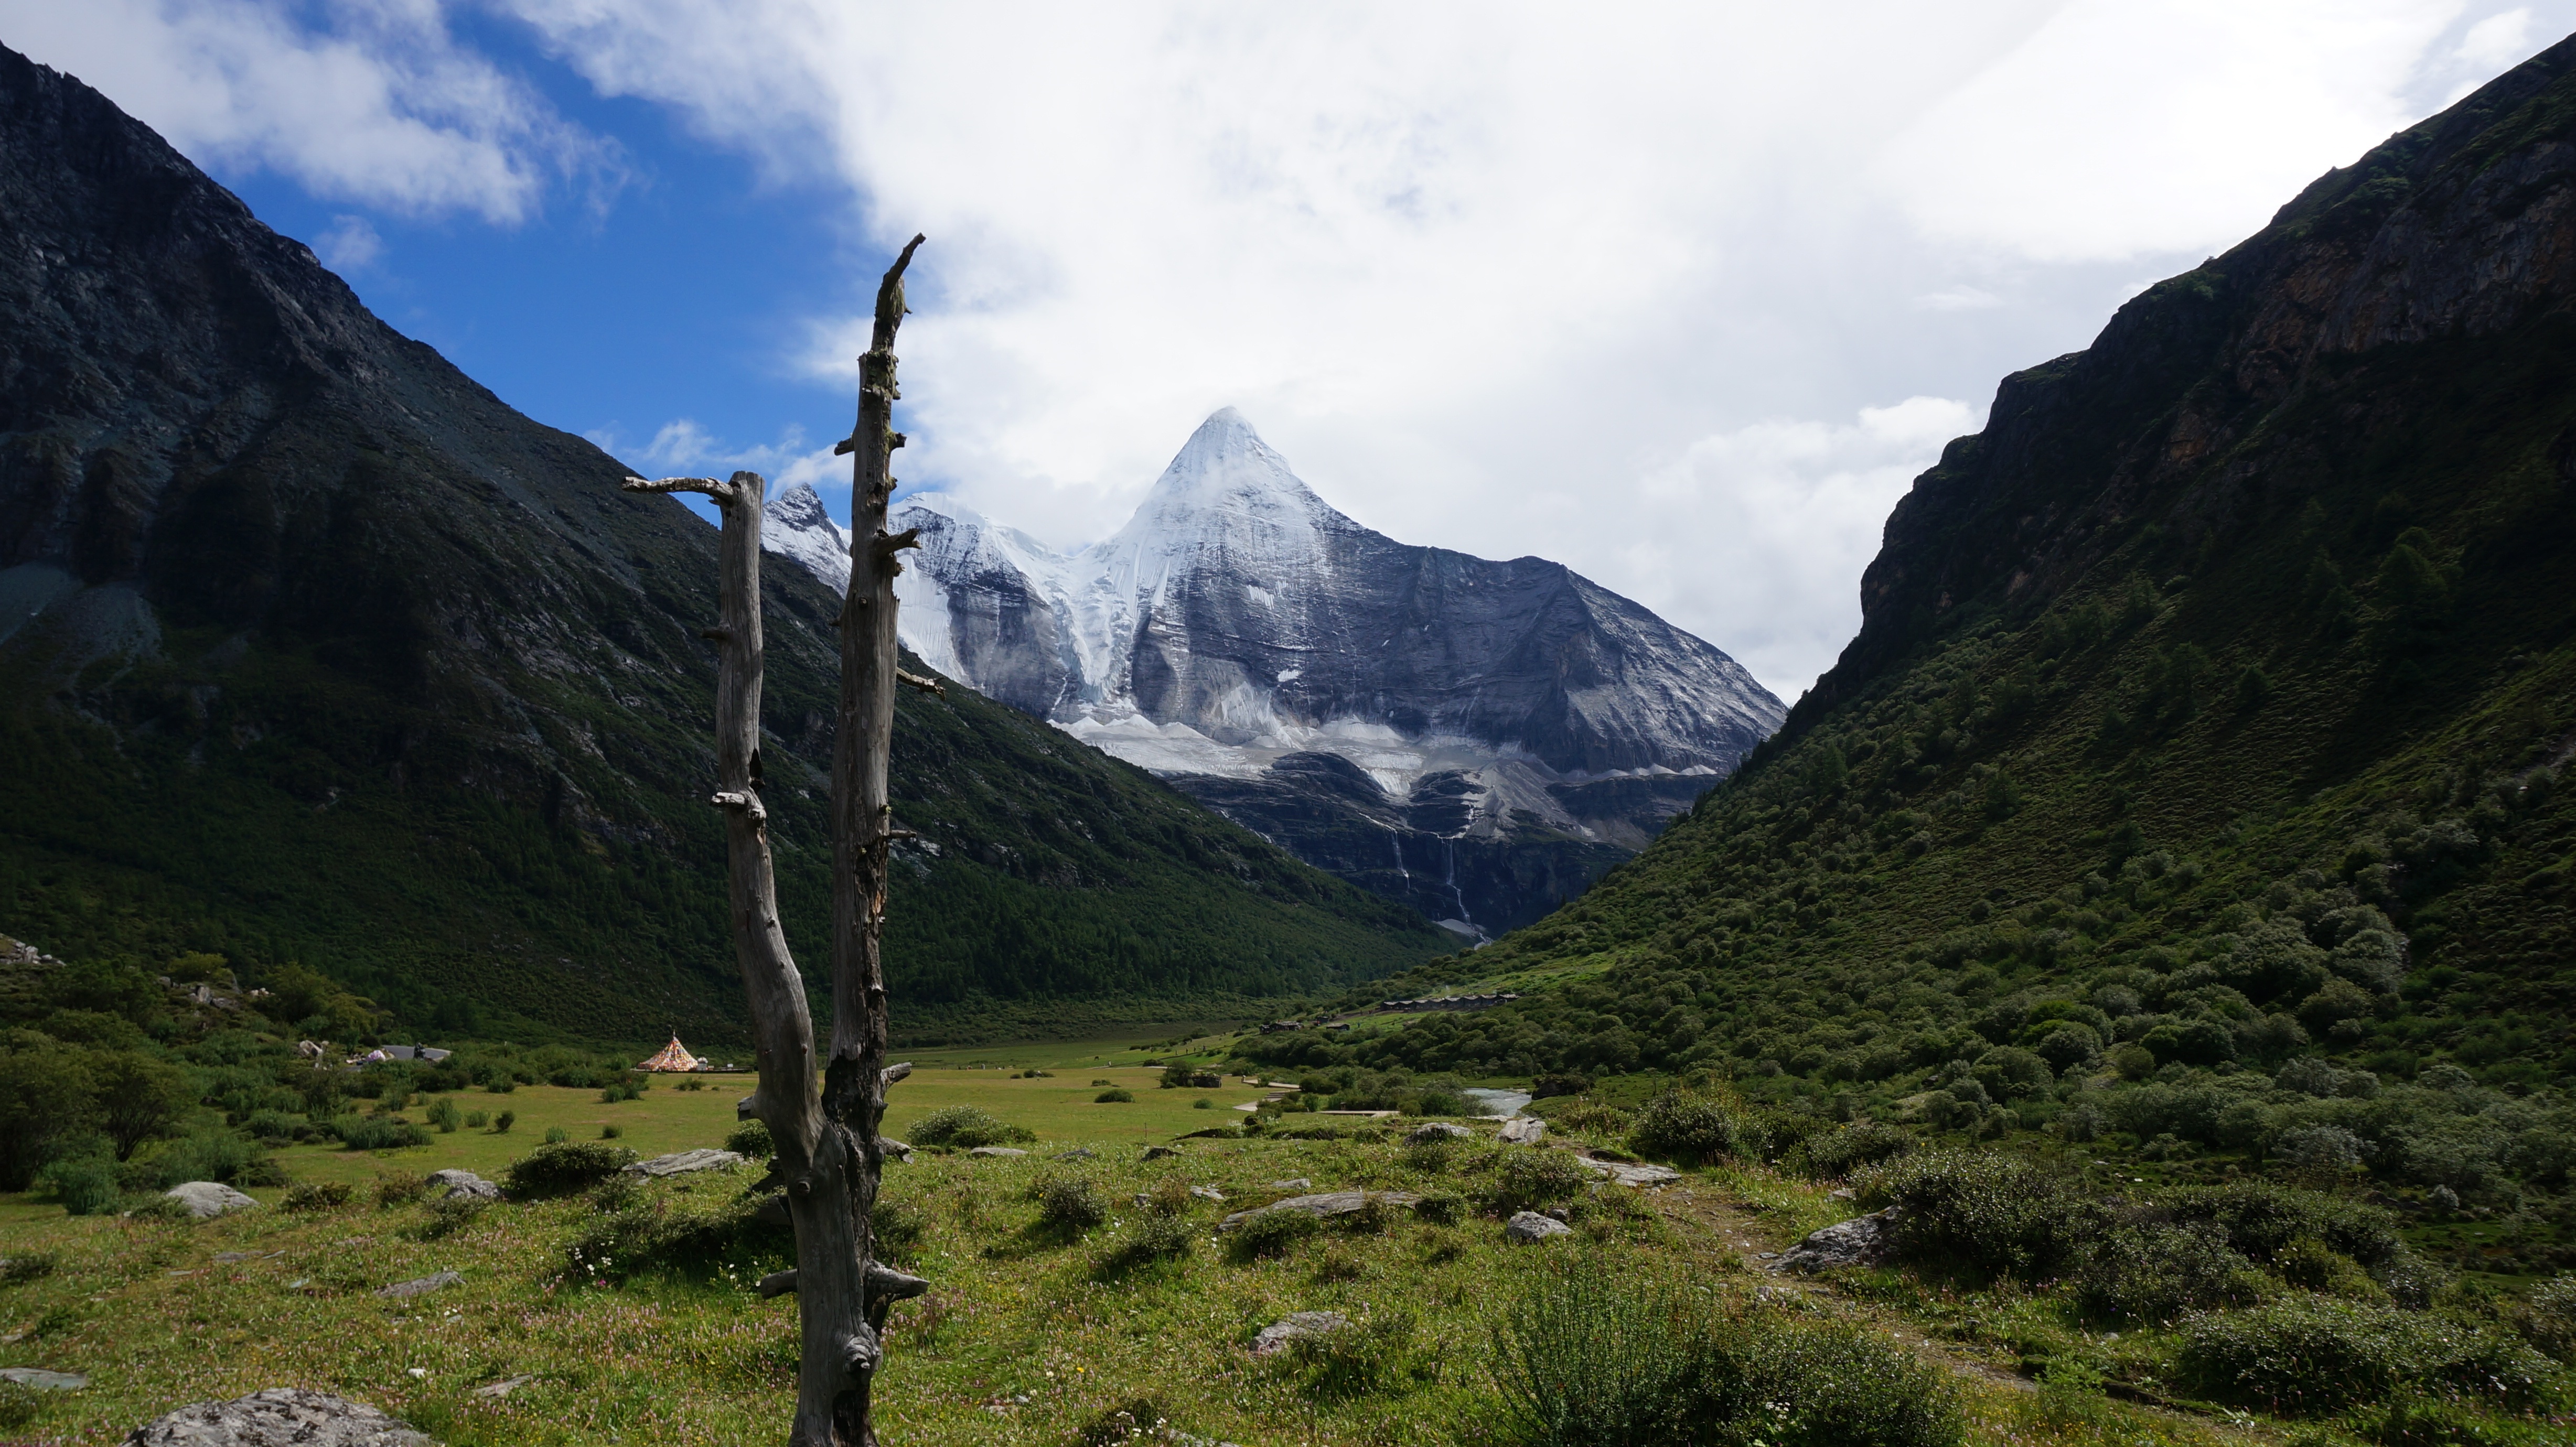
landscape, wilderness, branch, walking, mountain, hiking, adventure, valley, mountain range, fjord, highland, ridge, snow mountain, alps, grassland, backpacking, ravine, plateau, fell, cirque, landform, mountain pass, geographical feature, mountainous landforms, kamiyama